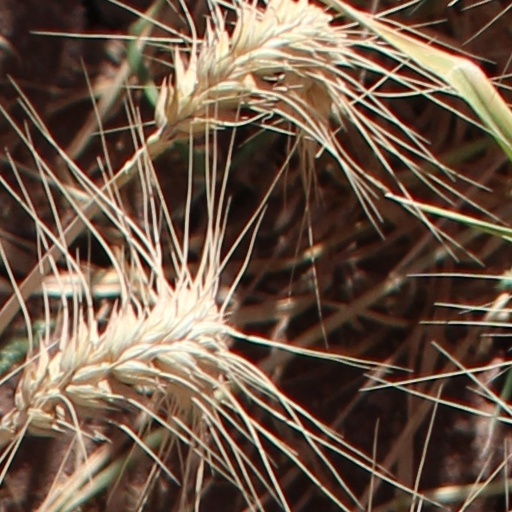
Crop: wheat